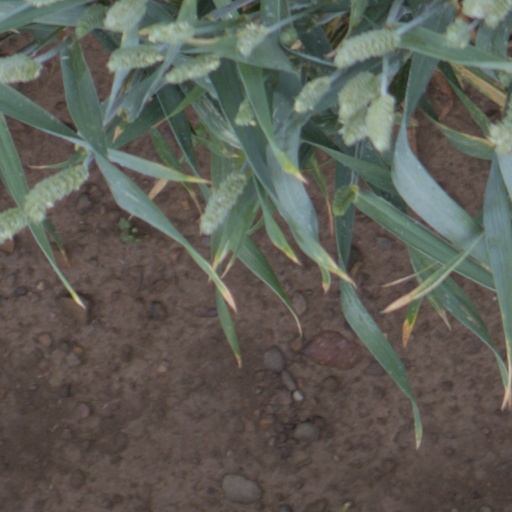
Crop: wheat